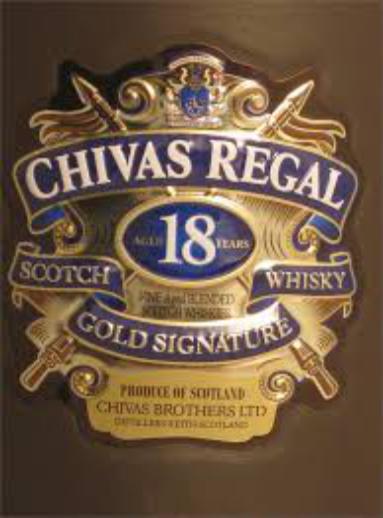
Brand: CHIVAS REGAL
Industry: Food